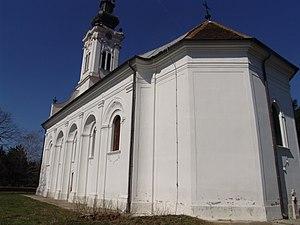
L'église de la Transfiguration d'Elemir est une église orthodoxe serbe située à Elemir, dans la province autonome de Voïvodine, sur le territoire de la Ville de Zrenjanin et dans le district du Banat central en Serbie. Elle est inscrite sur la liste des monuments culturels protégés de la République de Serbie.